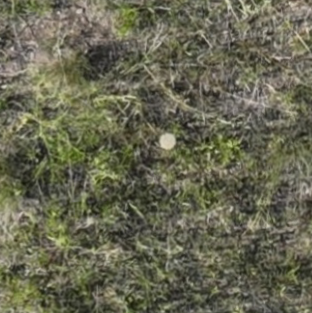
Month: july